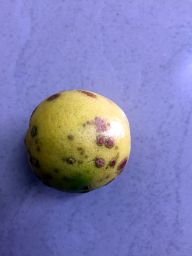
Fruit: Lime
Quality: Bad